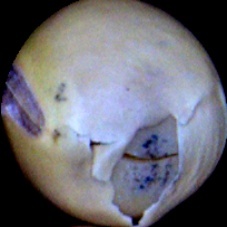
Label: Skin-damaged